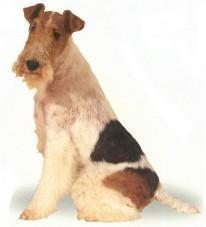
wire-haired_fox_terrier